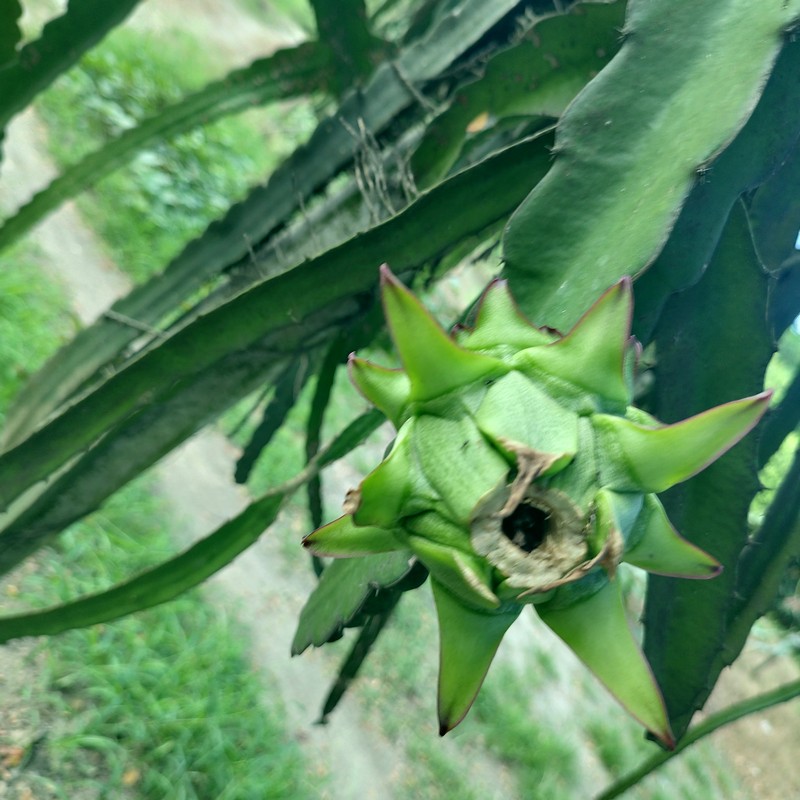
Label: Immature Dragon Fruit